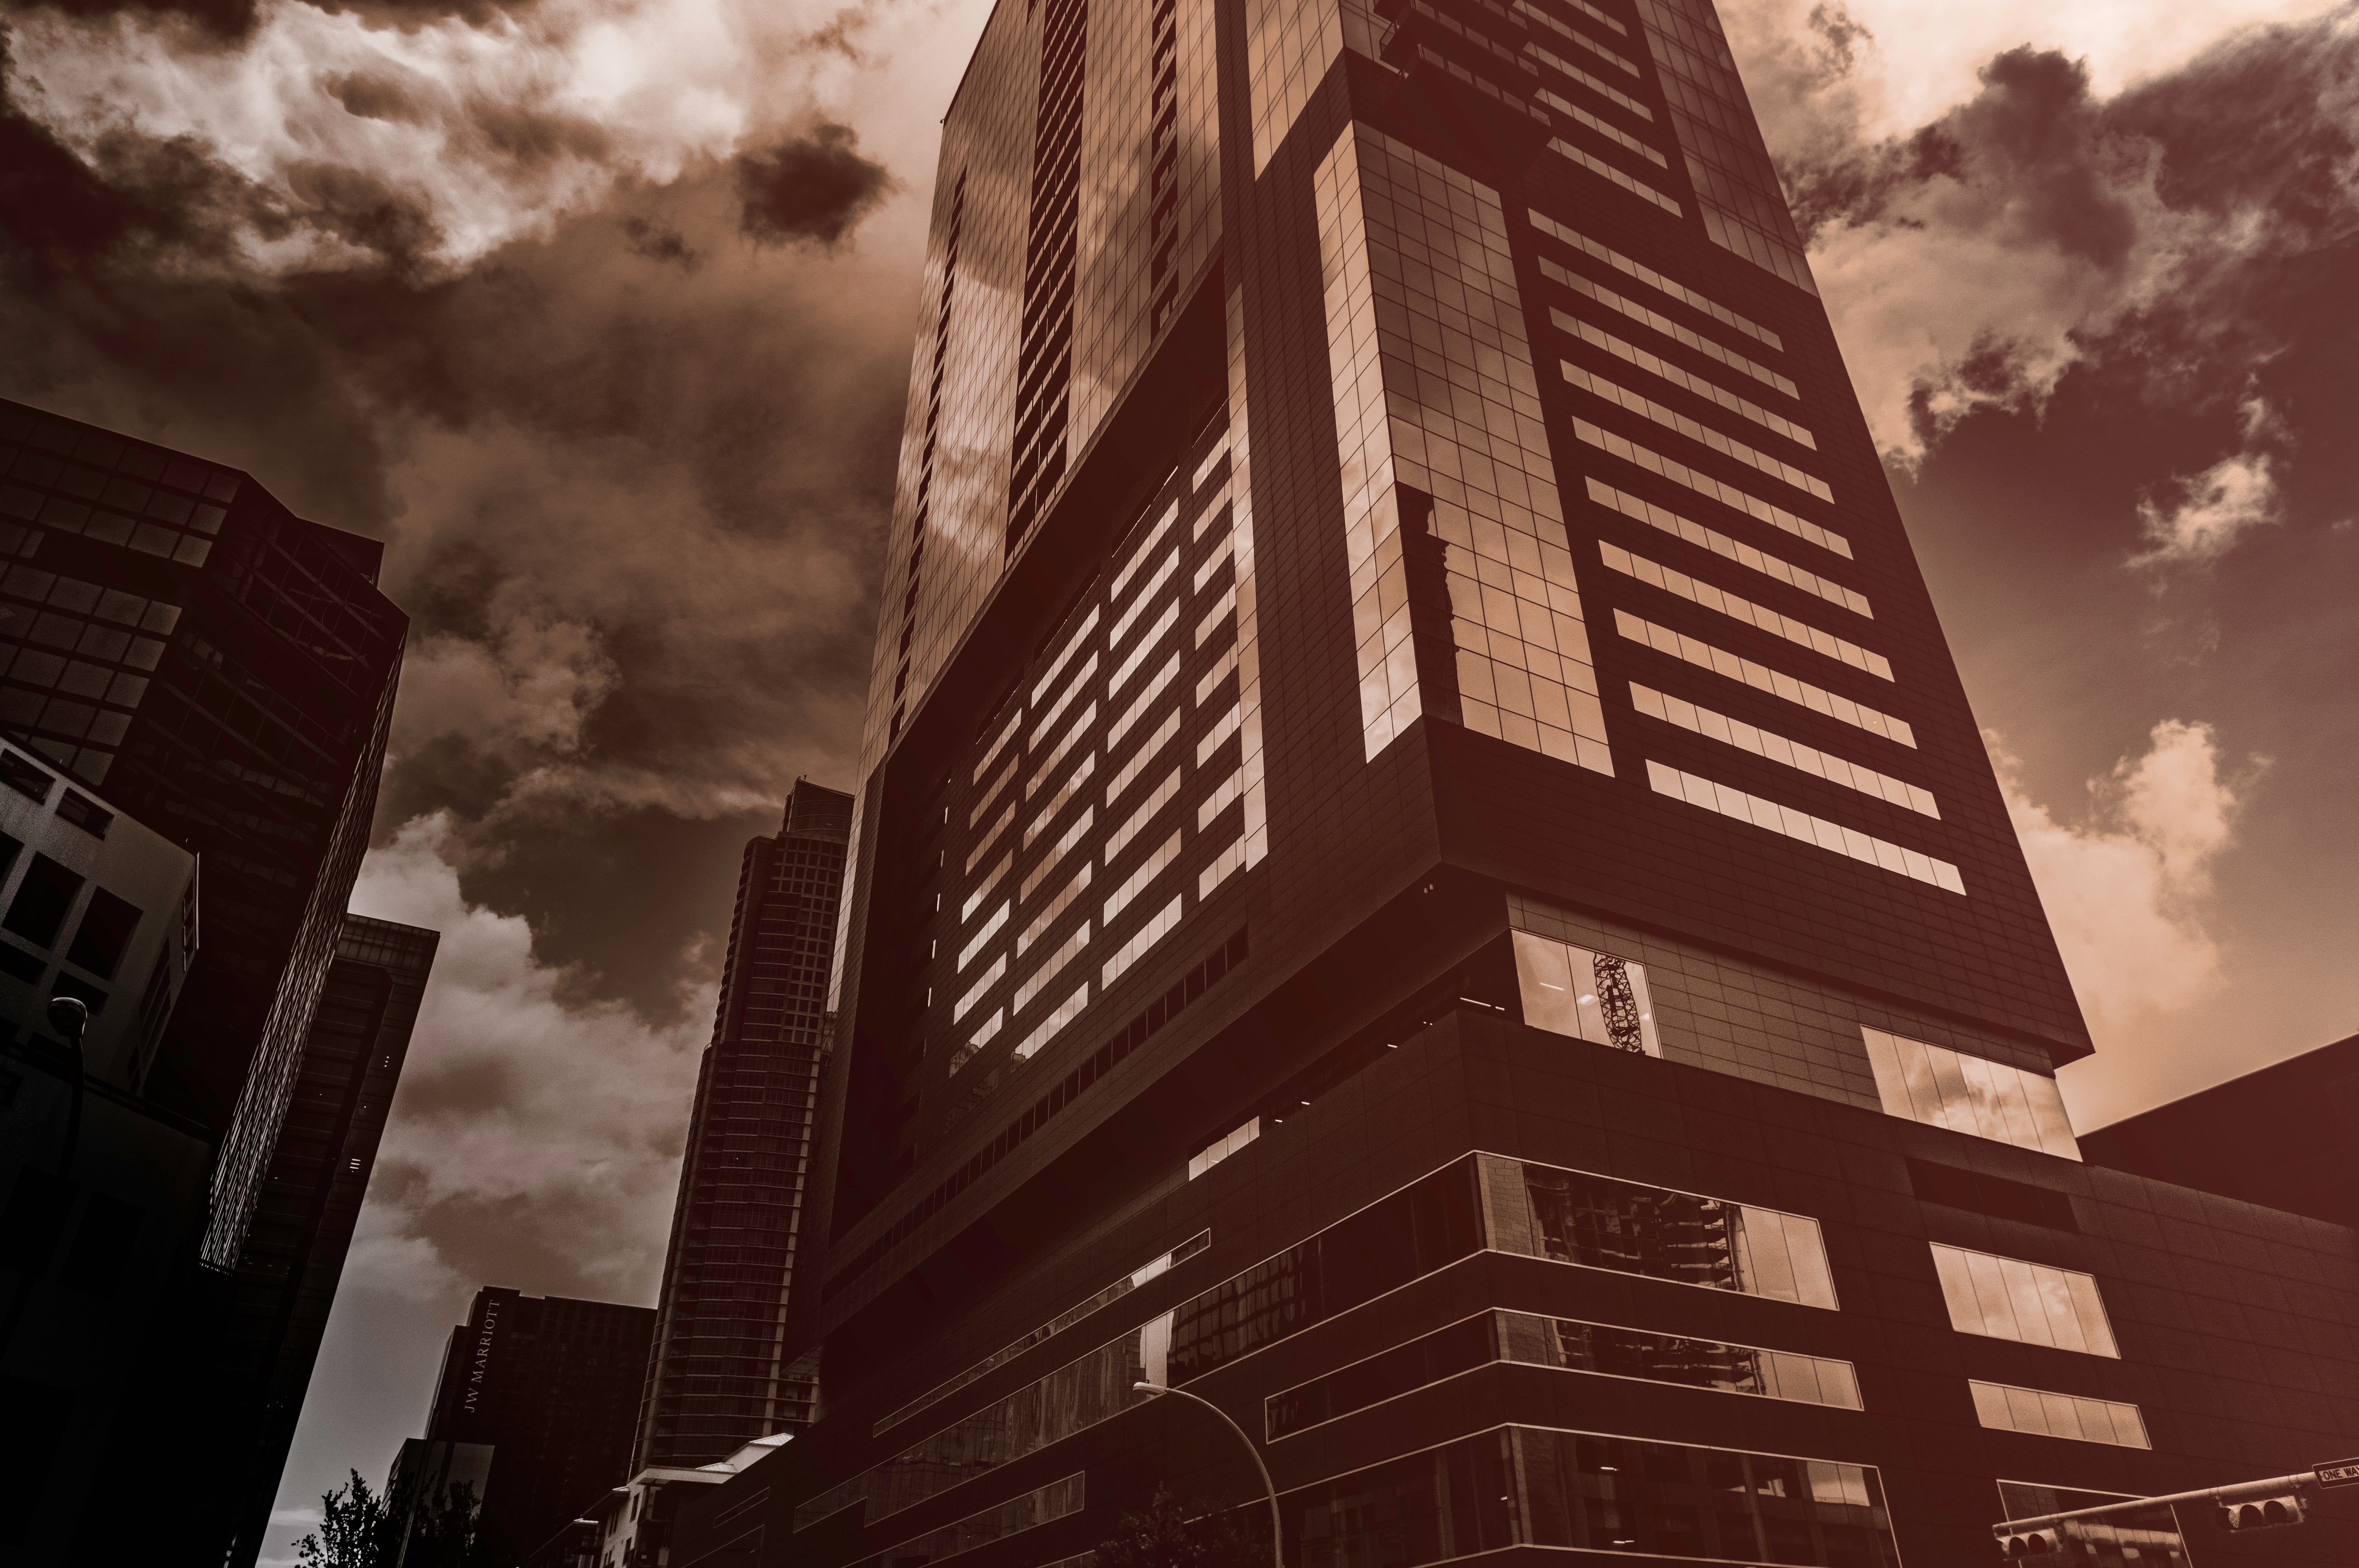
black and white, architecture, skyline, city, skyscraper, cityscape, downtown, darkness, monochrome, tower block, image, shape, metropolis, urban area, monochrome photography